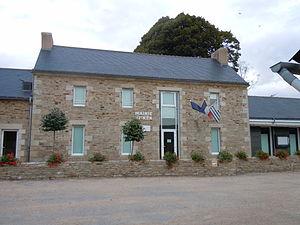
mairie de Mellac, commune du département du Finistère, France
Mellac [mɛlak] est une commune du département du Finistère, dans la région Bretagne, en France.